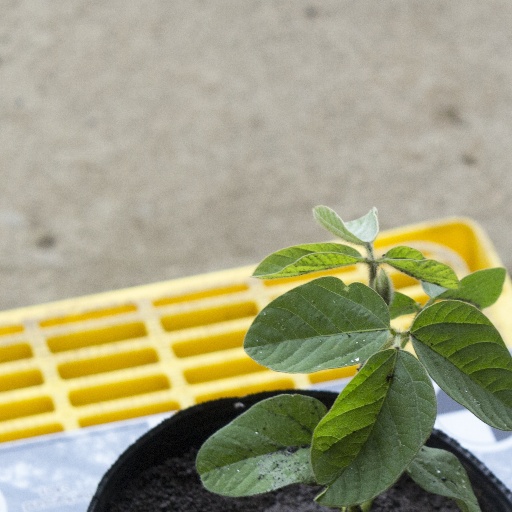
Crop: soybean